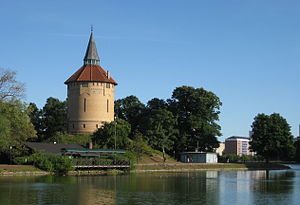
Pildammstårnet
Pildammstårnet
Pildammstårnet er et tidligere vandtårn i Pildammsparken i Malmø, Sverige. Vandtårnet er delvist Jugendinspireret og tegnet af arkitekten Harald Boklund. Det stod færdigt i 1903, er 31 meter højt og står 18 m.o.h.. Vandtårnets volumen er kun på 400 m³, hvilket gjorde at tårnet ofte ikke kunne udfylde sin funktion. Pildammstårnet blev afløst af Södervärns Vandtårn i 1916. I dag rummer det tidligere vandtårn Galleri Pildammstornet.